Akeelah and the Bee

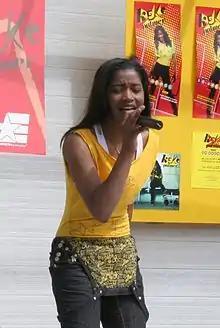
Keke Palmer's portrayal of Akeelah was highly praised by critics, with one saying she "[stole the] movie from Angela Bassett and Laurence Fishburne". Palmer's performance led her to win several awards, including a Black Movie Award, a Black Reel Award, an NAACP Image Award, and a Young Artist Award.

The film received generally positive reviews from film critics. The review aggregator website Rotten Tomatoes reports an 86% approval rating based on 130 reviews, with an average rating of 7.1/10. The site's critical consensus reads, "A warm, family-friendly underdog story, featuring terrific supporting performances from Keke Palmer, Laurence Fishburne, and Angela Bassett". On Metacritic, the film has an average weighted score of 72 out 100, based on 30 critics, indicating "generally favorable" reviews. CinemaScore reported that audiences gave the film a rare average grade of "A+"—a feat only 52 films reached between 1982 and 2011. National Board of Review elected it among the best ten independent films produced in 2006. Additionally, two film critics, Chris Kaltenbach of "The Baltimore Sun" and Carrie Rickey of "The Philadelphia Inquirer", added the film on their list of the ten best films of the year. "St. Petersburg Times"s Steve Persall elected it the best family film of 2006. African American Literature Book Club elected it as the best black film of 2006, as well as chose Fishburne as the second best actor, and Palmer and Basset as the second and eighth best actresses, respectively.